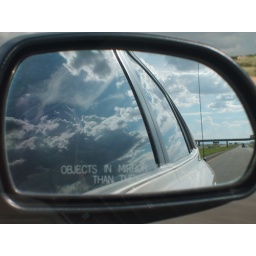
Reflection in my car rear view mirror of the New Mexico sky. Taken July 26th, 2008.